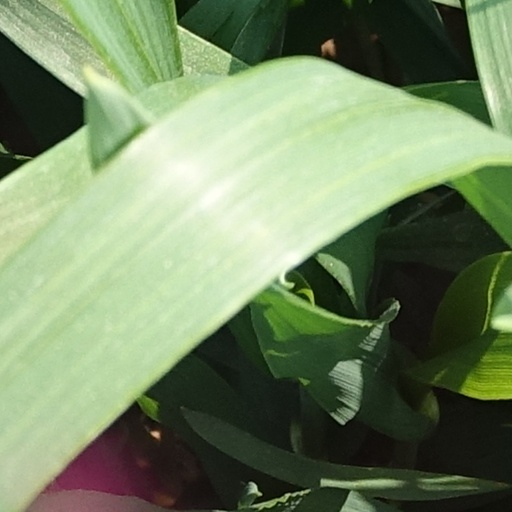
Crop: wheat